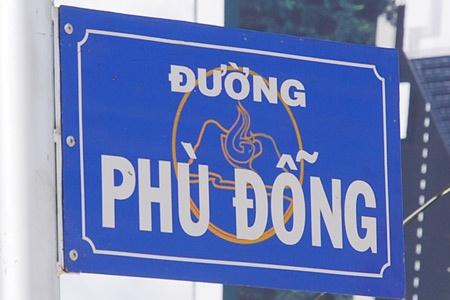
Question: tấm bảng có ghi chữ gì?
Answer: đường phù đỗng